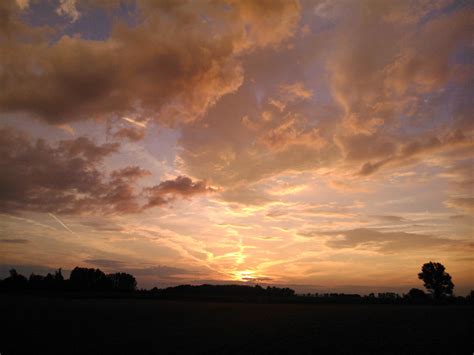
Weather: sun or clear